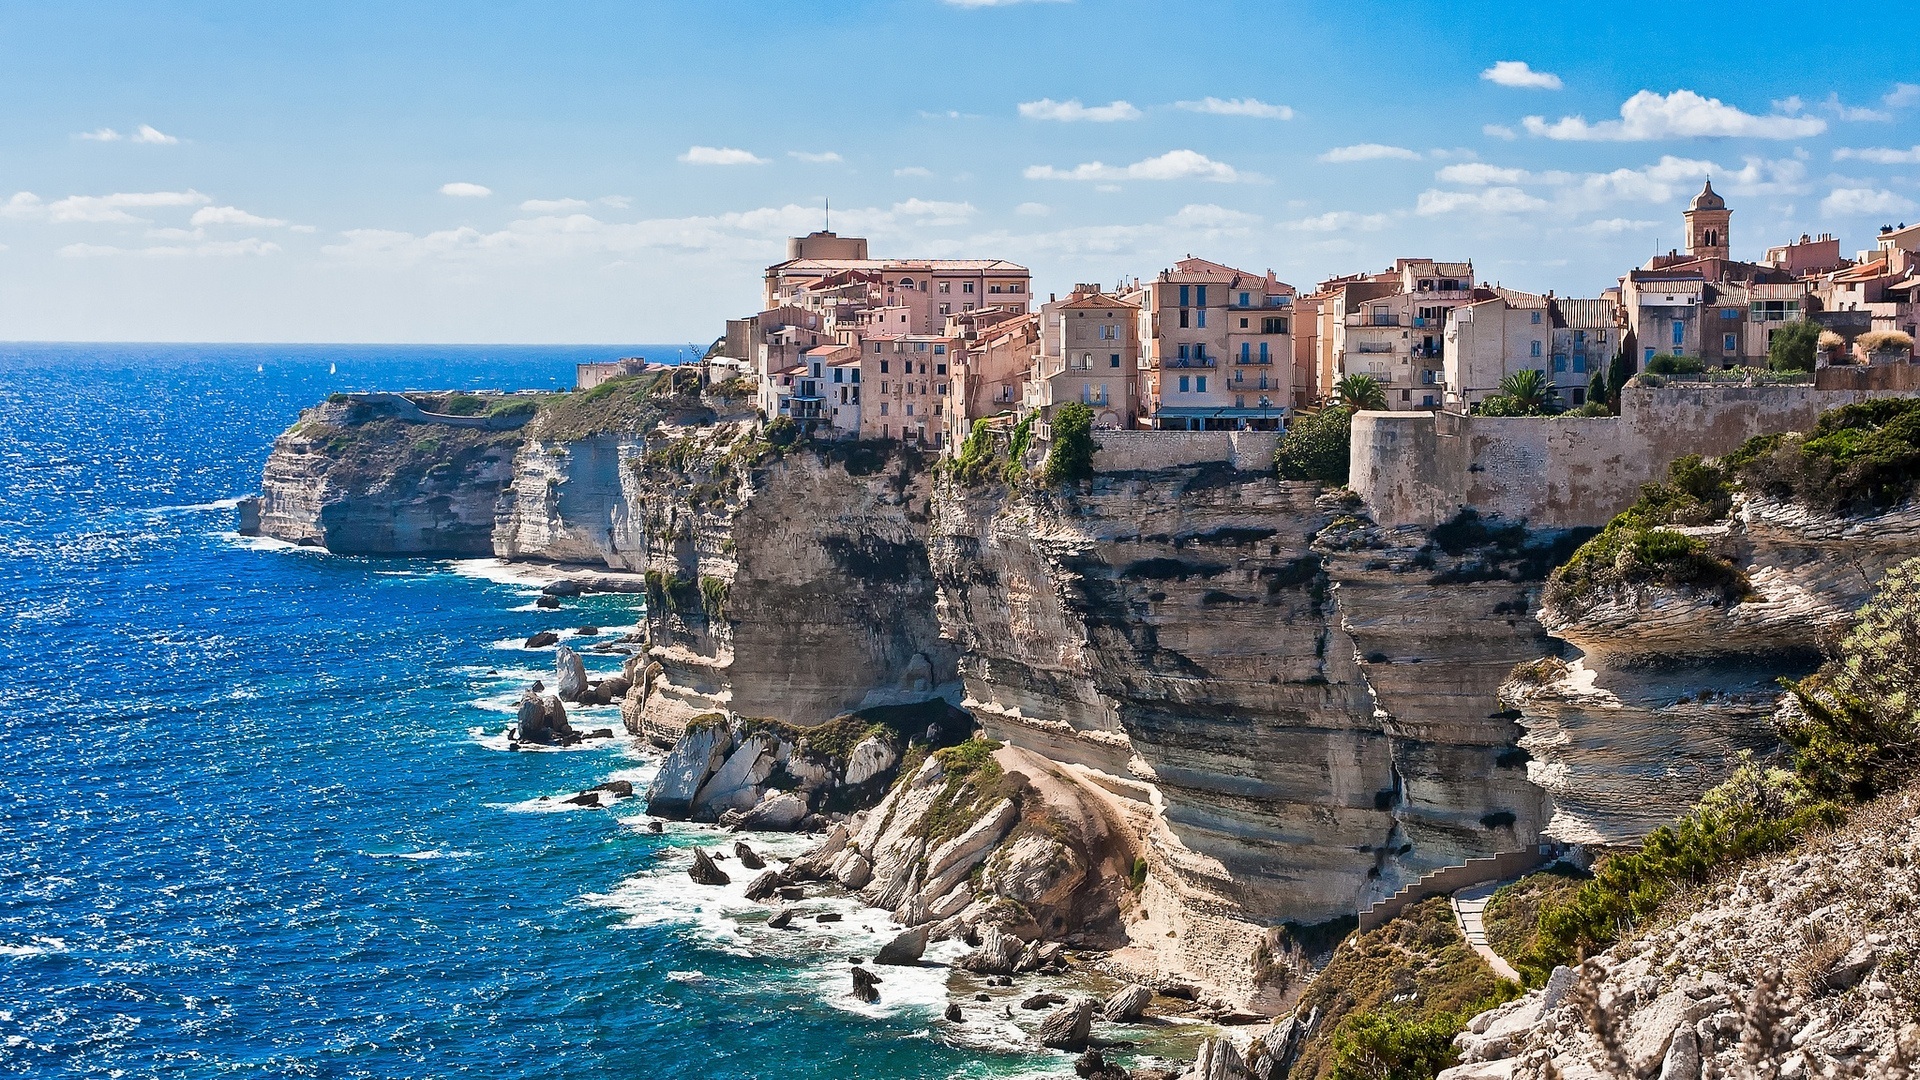
landscape, sea, coast, town, coastal, vacation, coastline, cliff, seaside, bay, landmark, tourism, terrain, cape, historic site, geographical feature